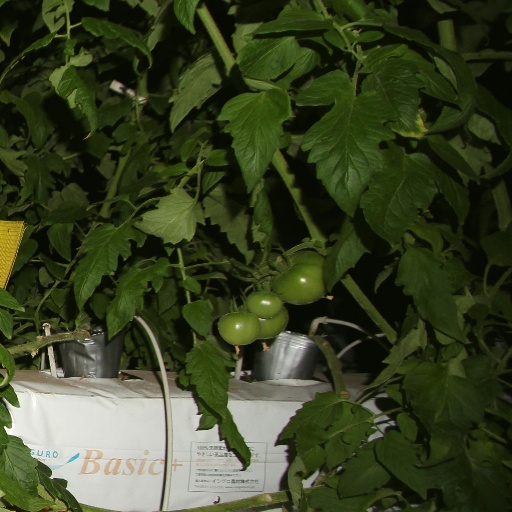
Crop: tomato